Killilagh

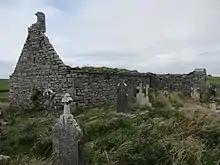
Ruins of Killilagh Church

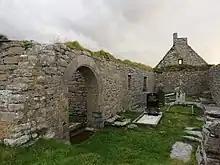
Interior of Killilagh church, with rounded arch leading to side chapel.

Killilagh Church is a large parish church with a side chapel, substantially rebuilt around the 15th century. The main wing is almost 20 meters long. Killilagh was one of the wealthiest and most populous parishes in Kilfenora diocese. Not much of the original pre-14th century church remains today. The church has been the subject of much damage from the weather. In 2013 restoration work to the side chapel by Doolin Heritage and Conservation Builder Tom Howard of Kilnaboy under the guidance of Dick Cronin and with the permission of the National Monuments, further work is planned. A storm in 1903 blew over the eastern gable wall. A carved stone head from the church is now at the Burren Centre at Kilfenora, after it was stolen in 1971 and later recovered. A mausoleum to the south of the church was intended as the Macnamara family vault, but was not used.